Königrufen

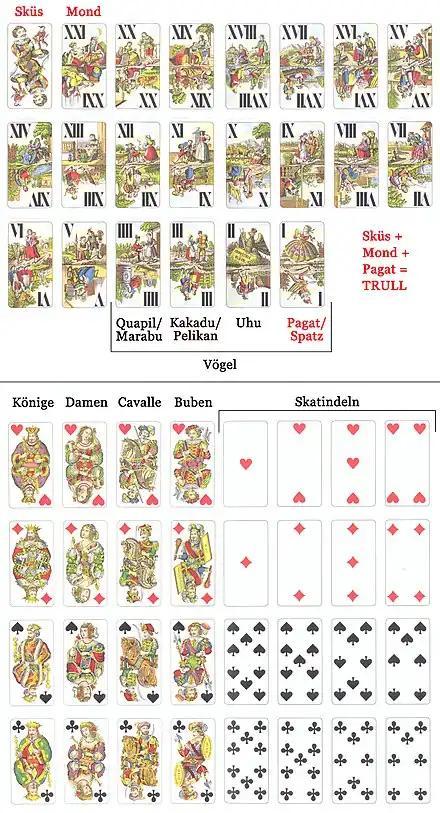
Modern pack of Tarock cards by Piatnik; "Industrie und Glück" design, Type 6 by Josef Neumayer, 1890

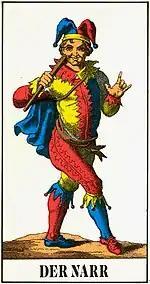
The Fool as used today in the game of Troggu

The original form of the Tarock card game family emerged in Northern Italy during the Early Renaissance, first evidenced in 1440. The most important feature of the new game was that 21 permanent trump cards, the "trionfi", were added to the existing suits. Today these trump cards are also called "Tarock" in German-speaking countries and are usually numbered with Roman numerals. In addition to the trumps, a valuable card called the "Fool" was added, to which special rules applied. The Fool is often wrongly regarded as a precursor of the Joker in modern card games. Called "L'Excuse" in French, since it was played with a ritualized apology, it was later changed to "Sküs" in German.